Moldavian Subcarpathians

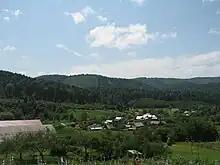
The Moldavian Subcarpathians viewed from Slătioara village, Suceava County

Moldavian Subcarpathians is a geographic area located in the northeast of Romania, to the east of the Eastern Carpathian Mountains. The Moldavian Subcarpathians are considered to be part of the Moldavian Plateau. They are composed of: